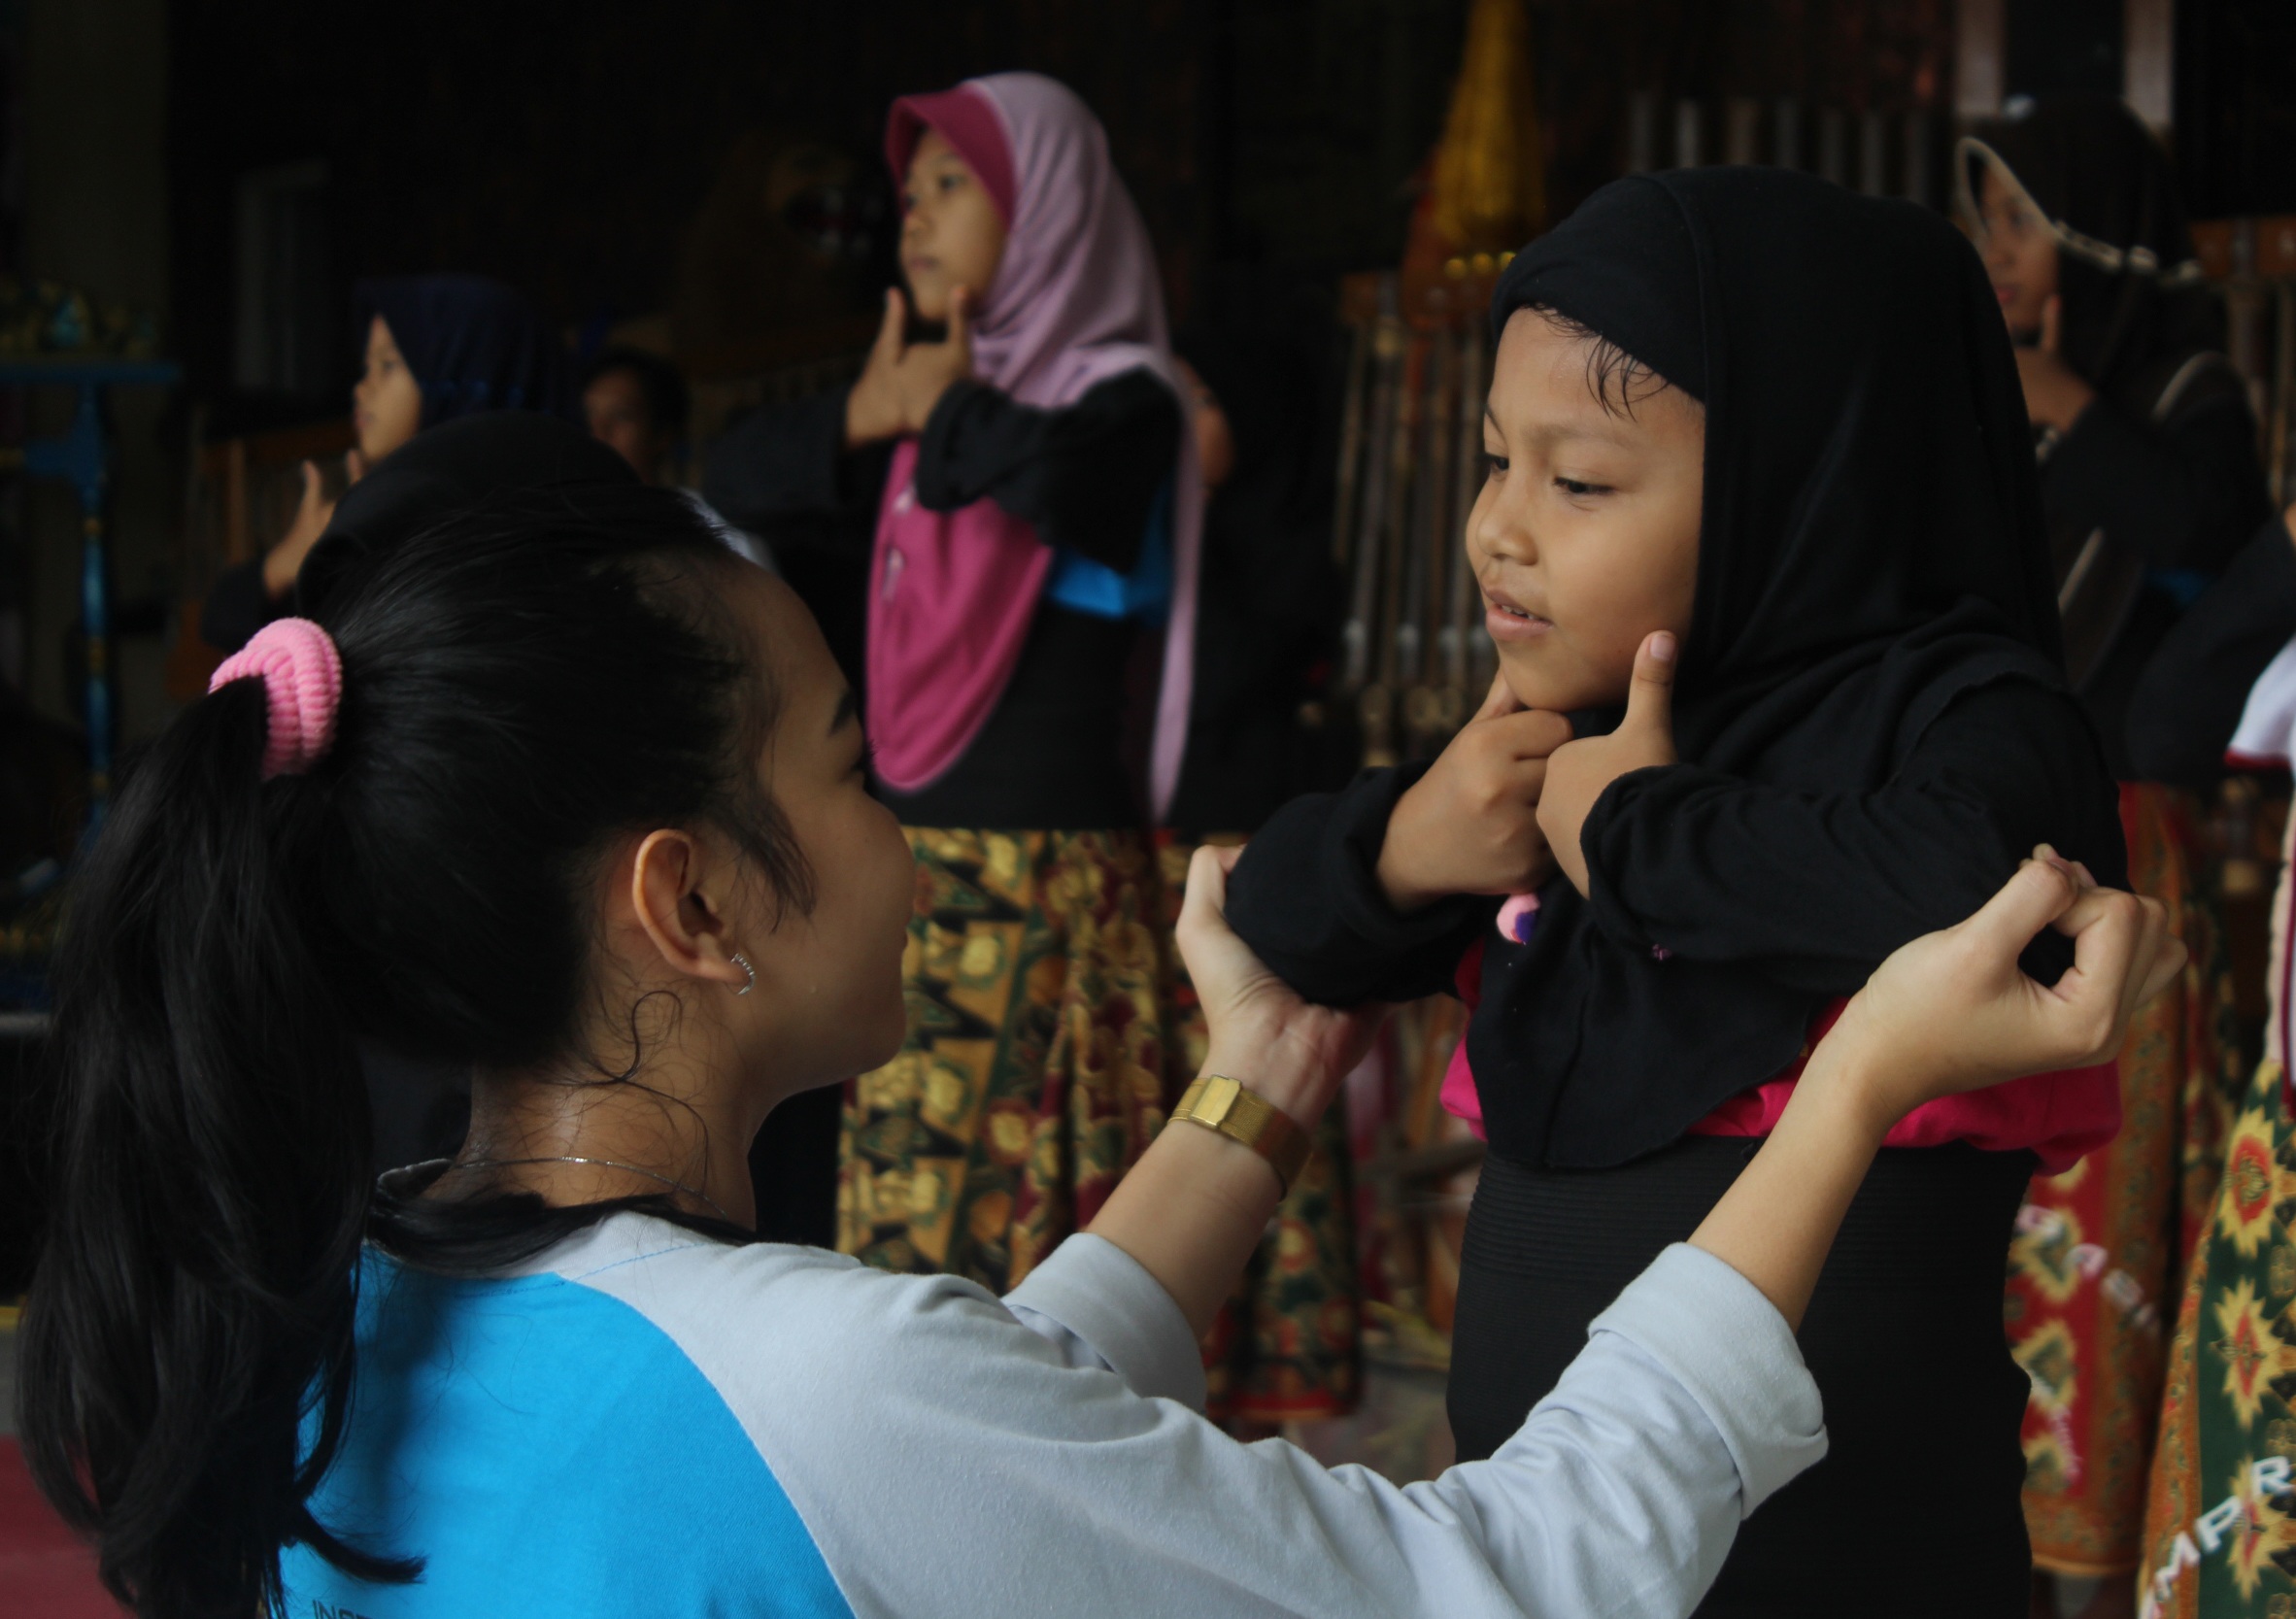
crowd, dance, dancing, traditional dance, indonesian traditional dance, tarian indonesia, budaya indonesia, kebudayaan sunda, jamparing asih, sanggar jamparing asih, indonesian culture